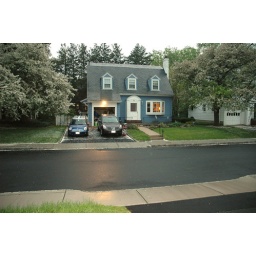
Our house framed by 2 great flowering trees